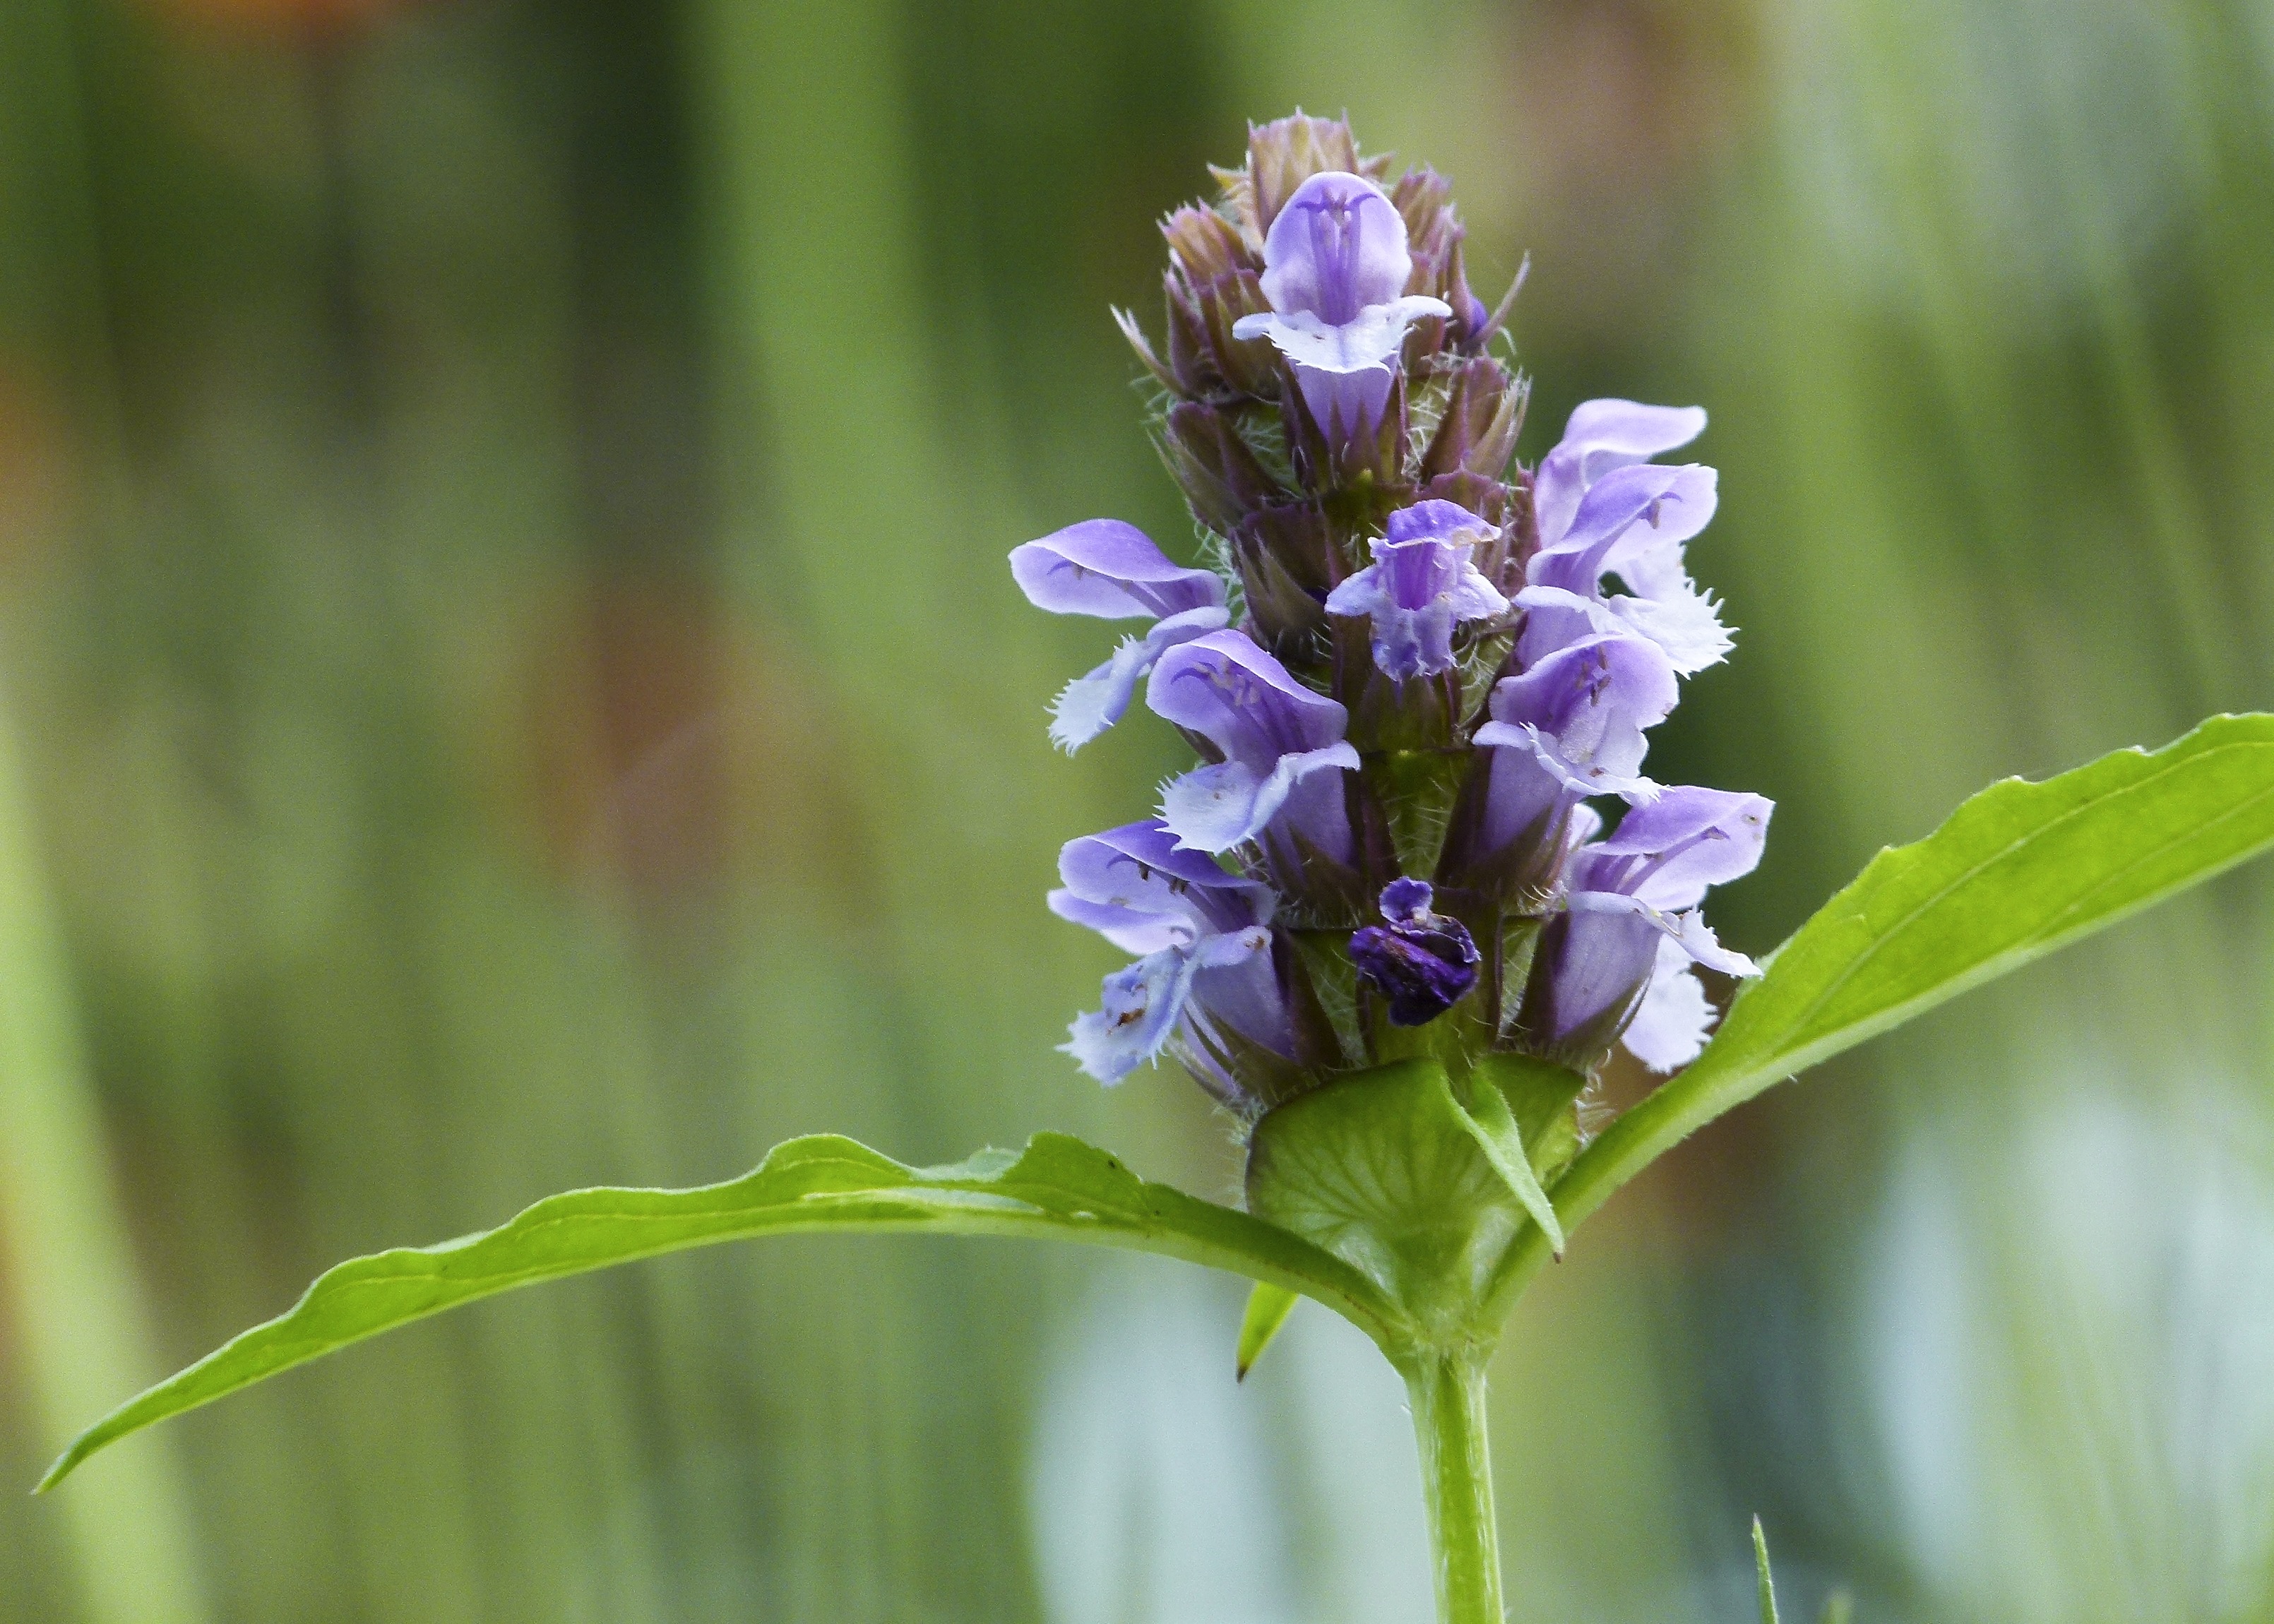
nature, plant, meadow, flower, herb, macro, botany, pink, flora, lavender, wild flower, wildflower, close up, macro photography, flowering plant, plant stem, land plant, dayflower family, english lavender